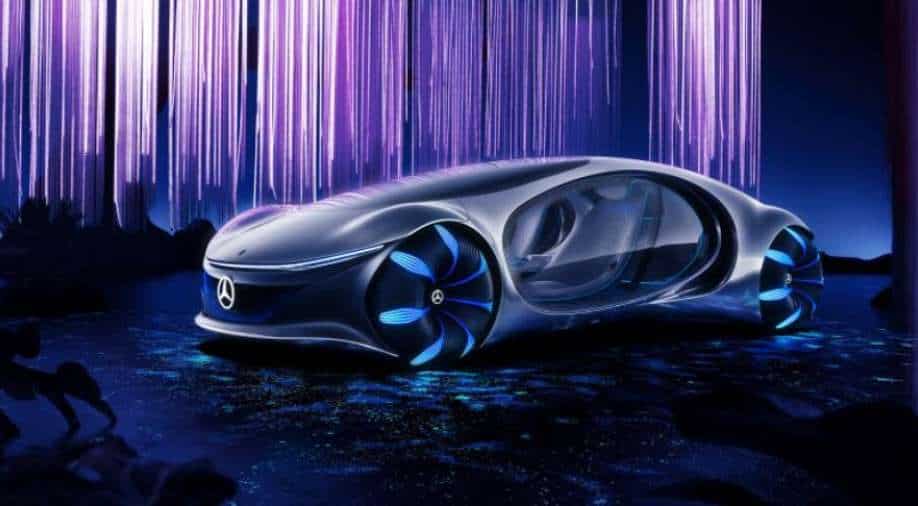
Vehicle type: Cars